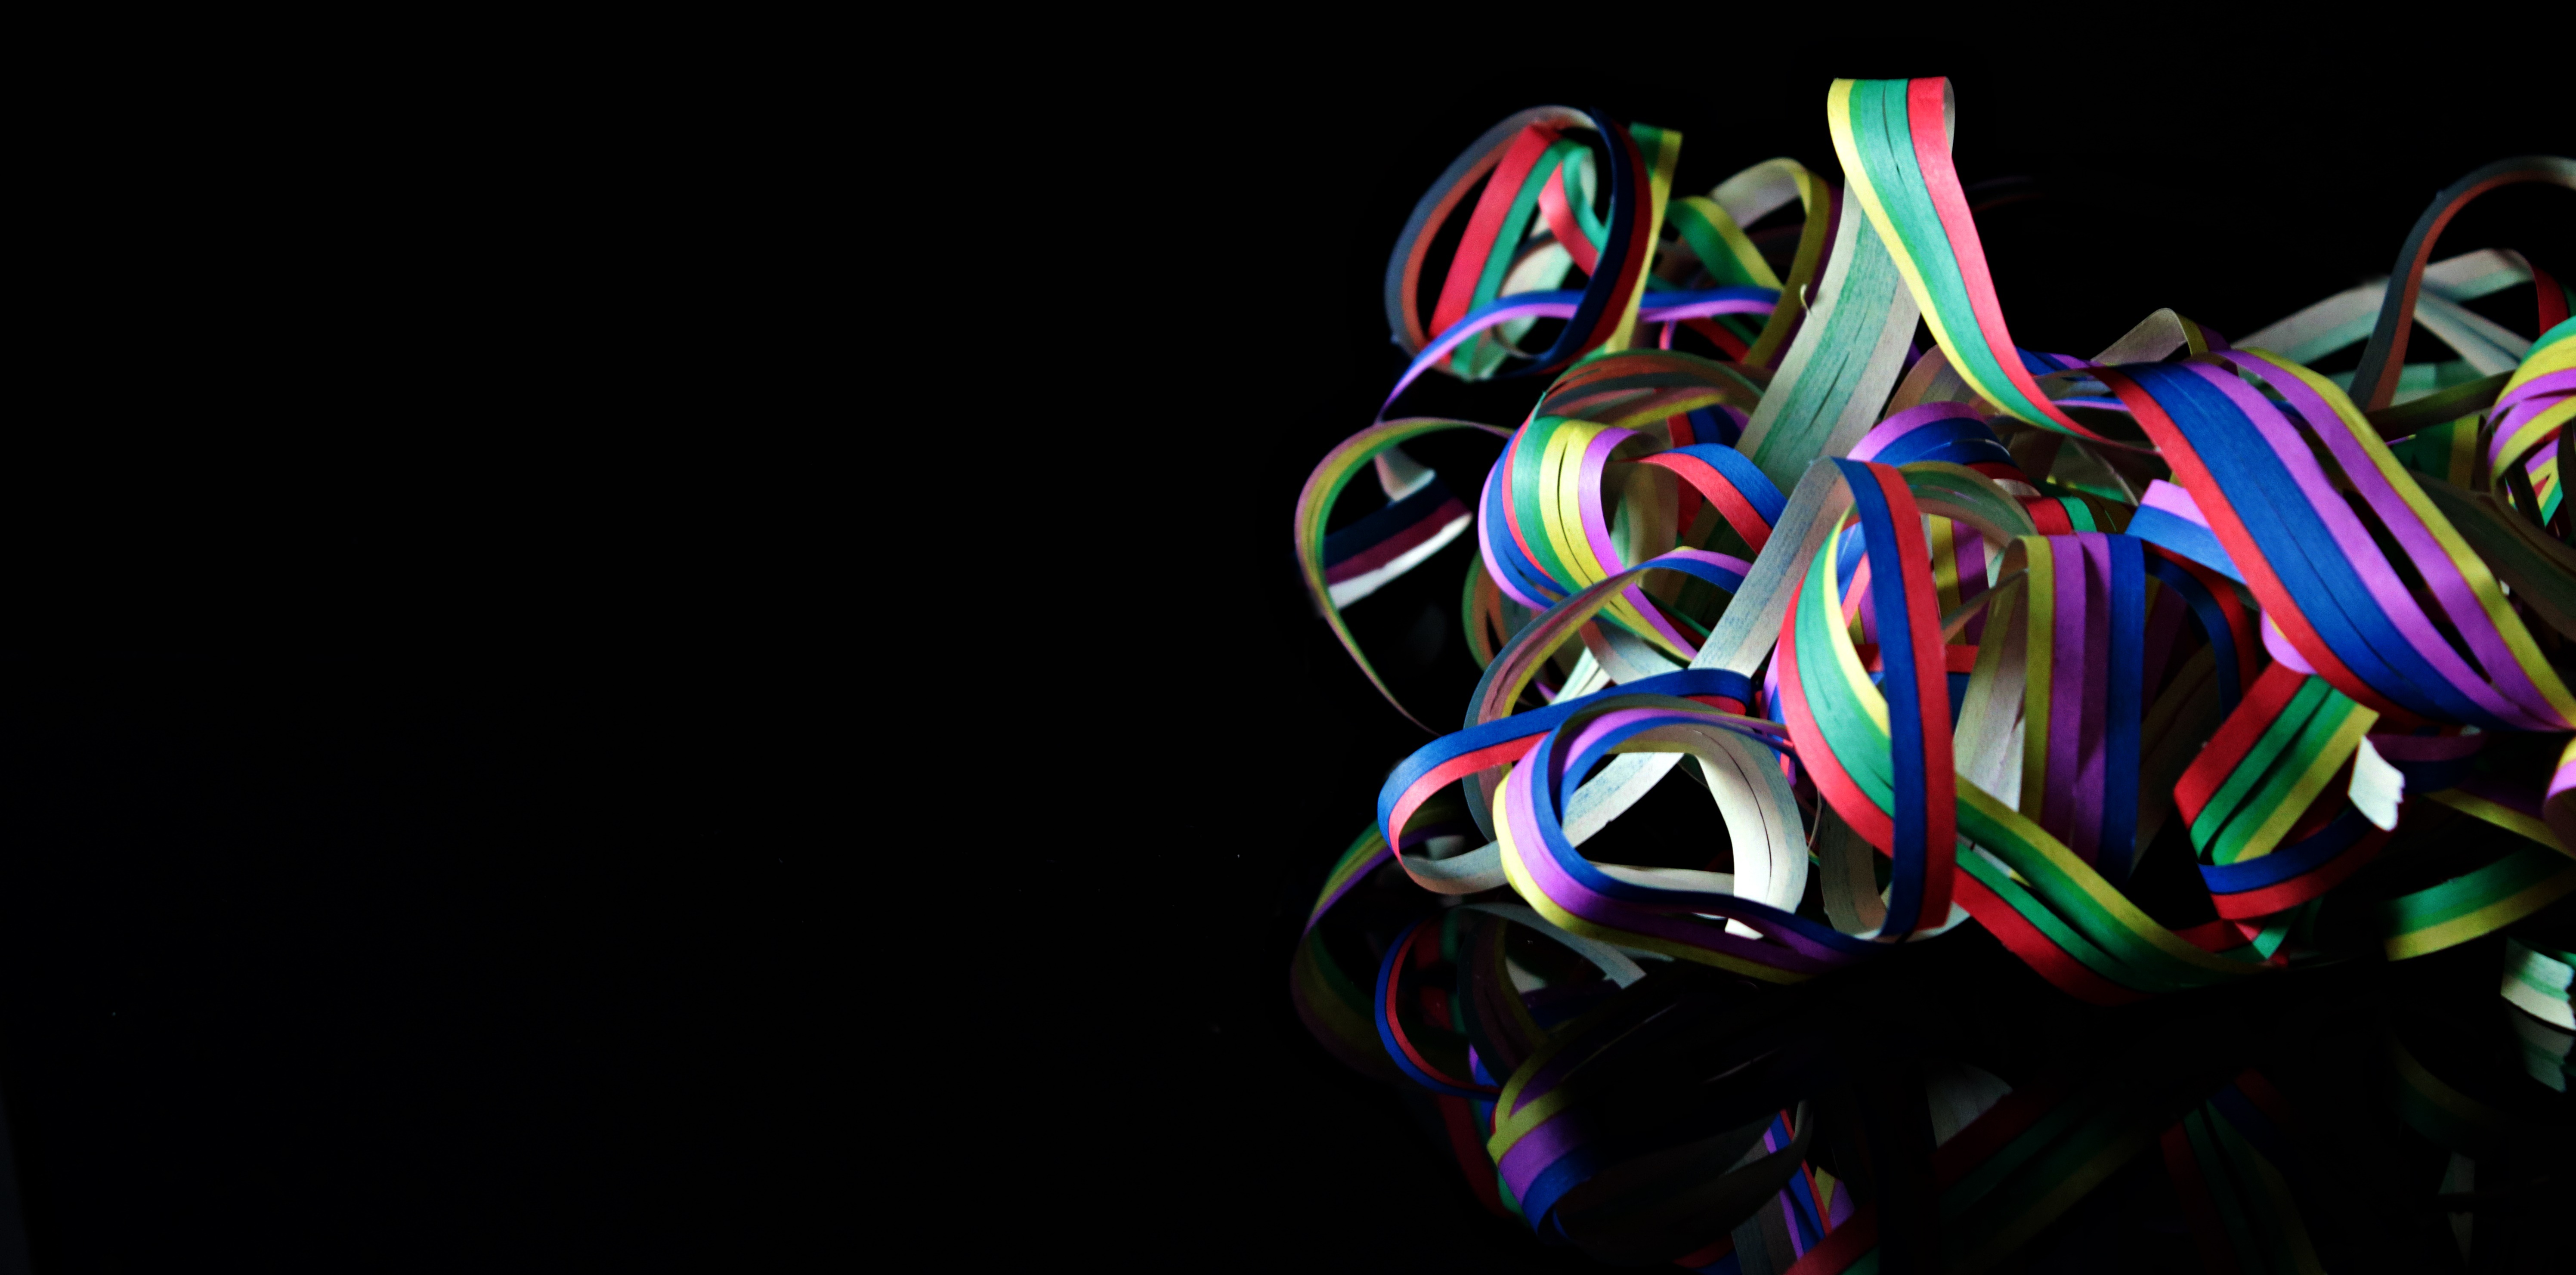
light, flower, carnival, color, colorful, neon, celebrate, deco, art, fun, party, streamer, party articles, computer wallpaper, partyaritkel